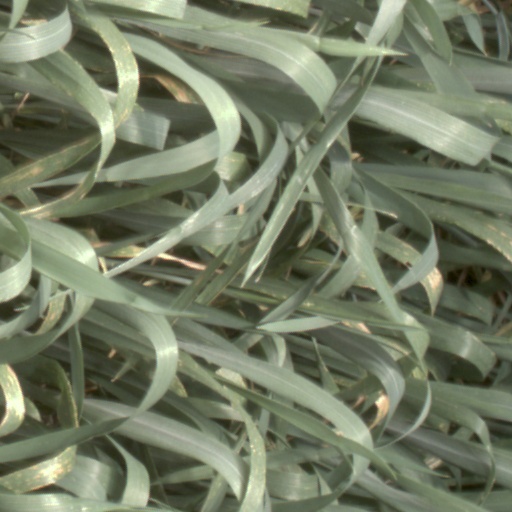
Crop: wheat